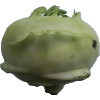
Label: kohlrabi